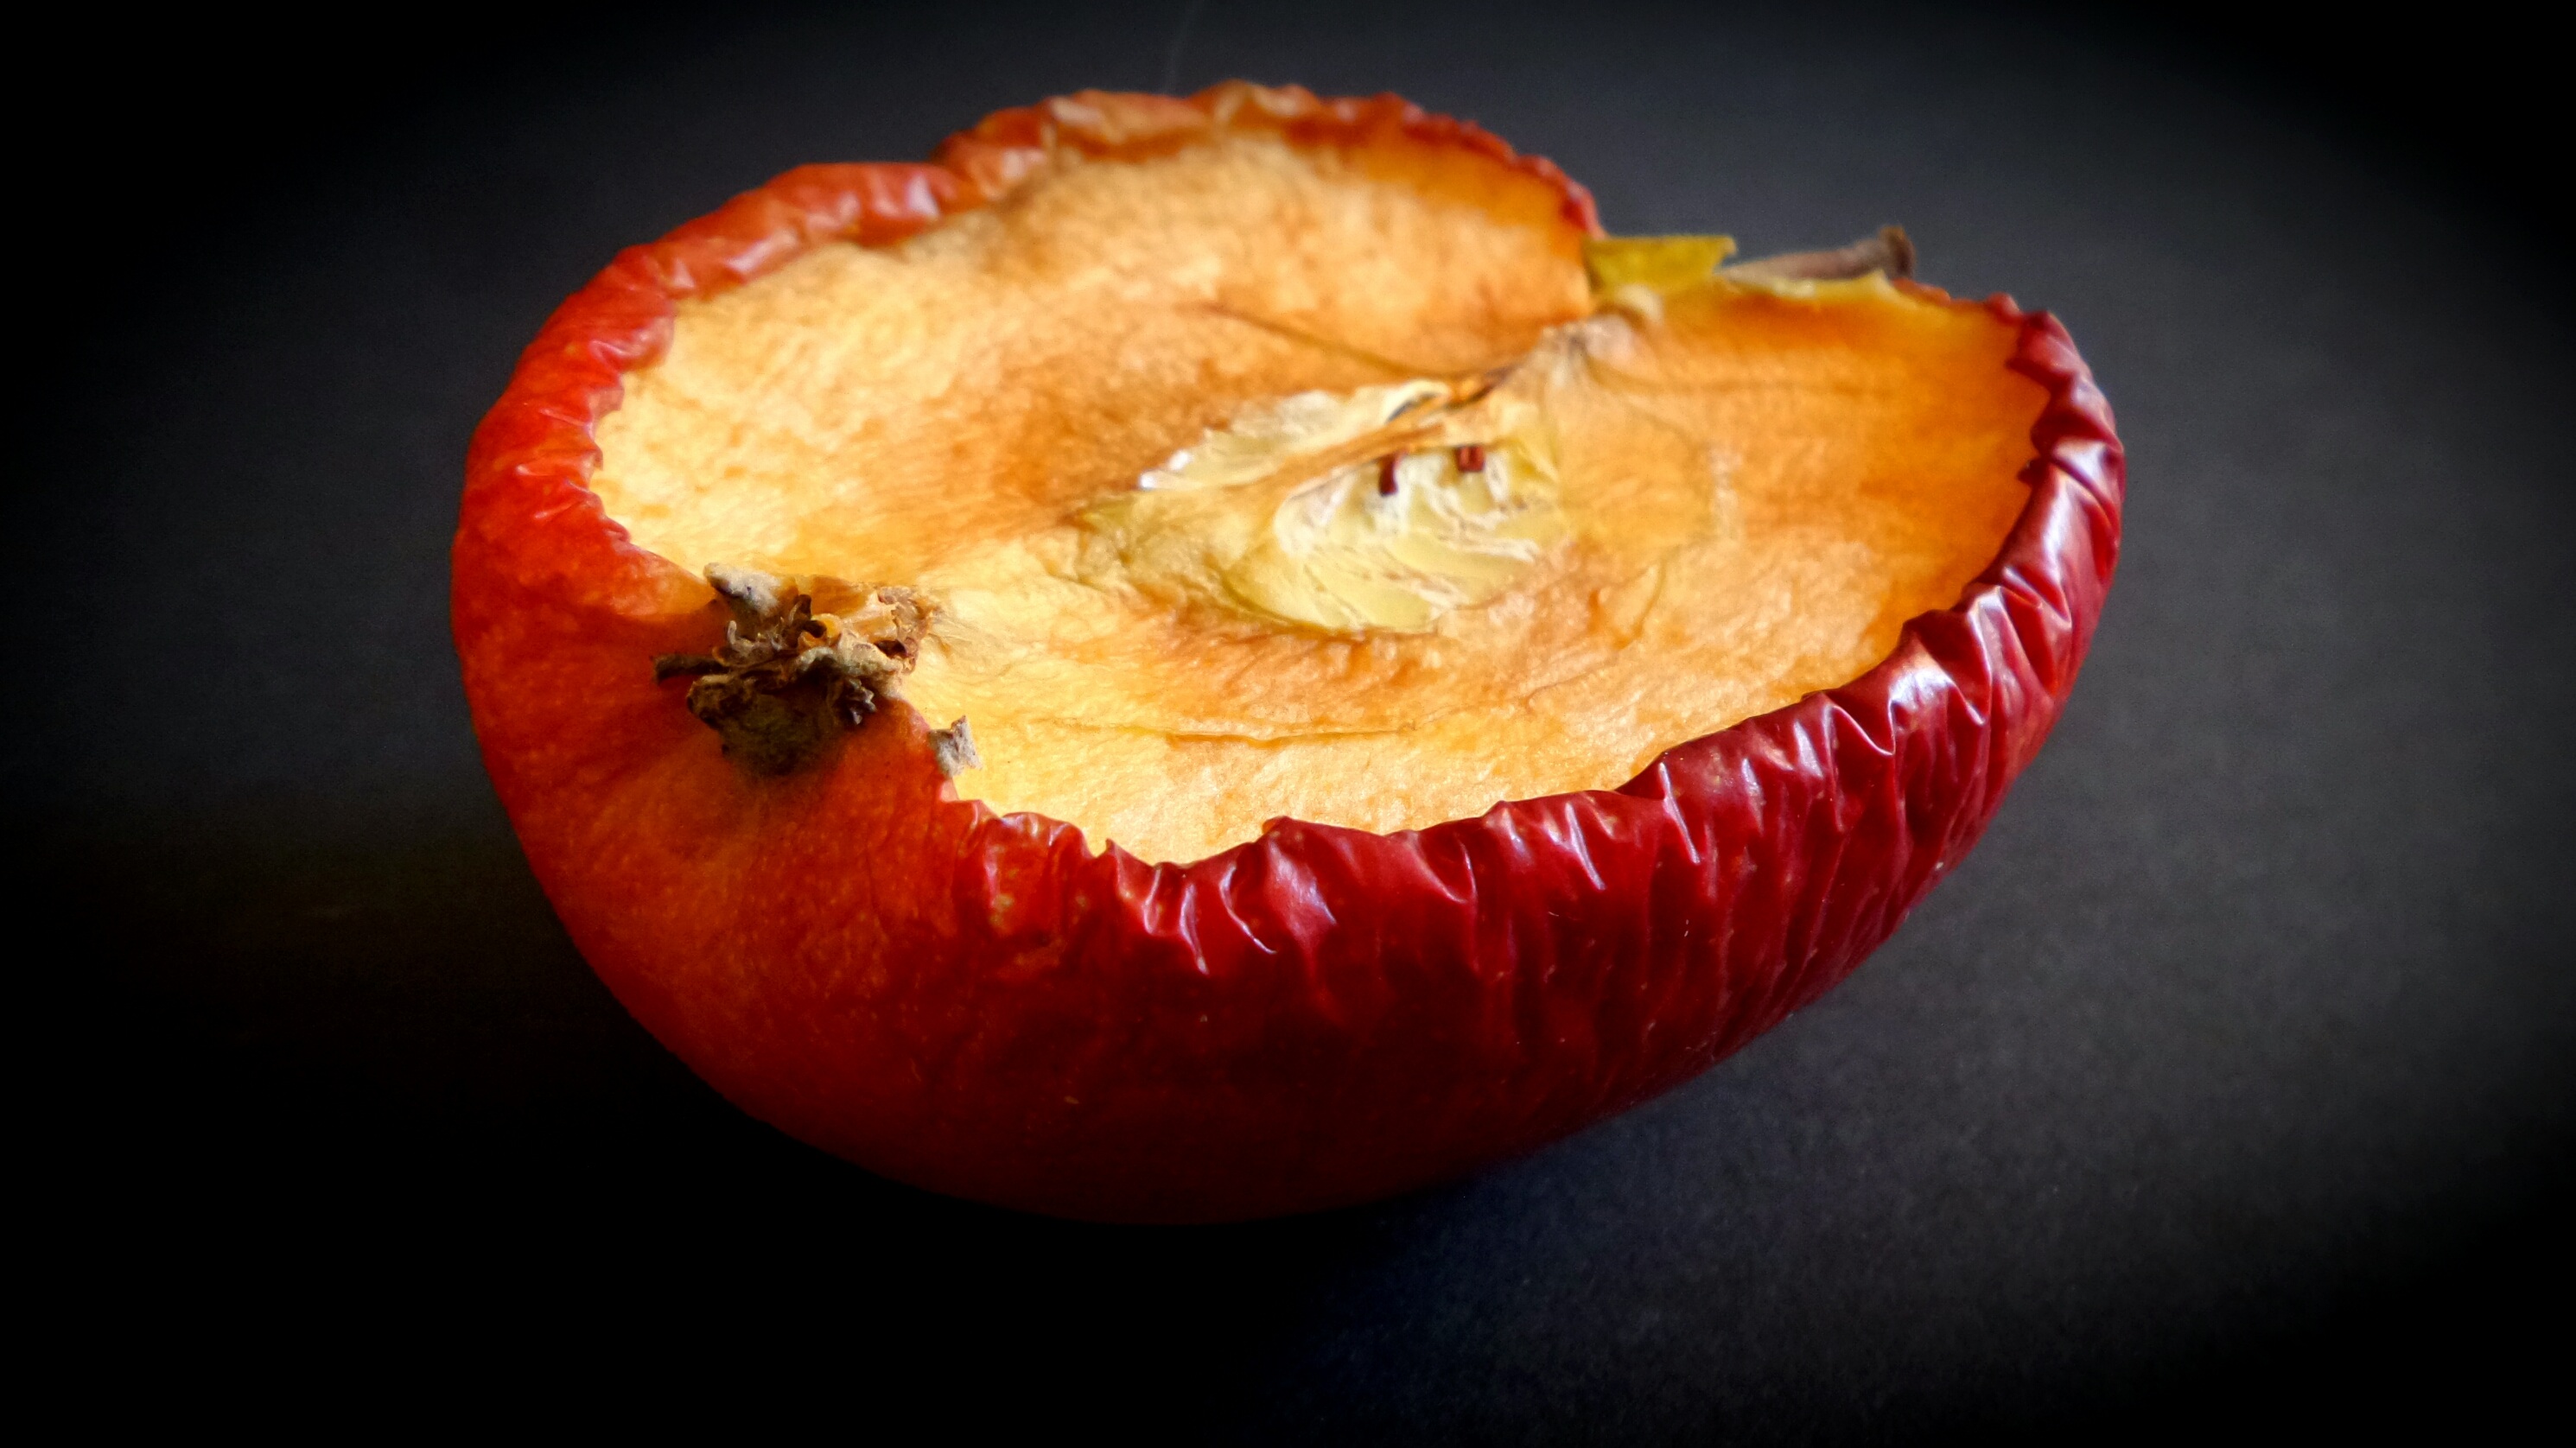
apple, landscape, plant, fruit, orchard, food, red, produce, agriculture, garden, healthy, eat, close up, bless you, macro photography, kernobstgewaechs, flowering plant, rose family, fruit trees, culture of apple, land plant